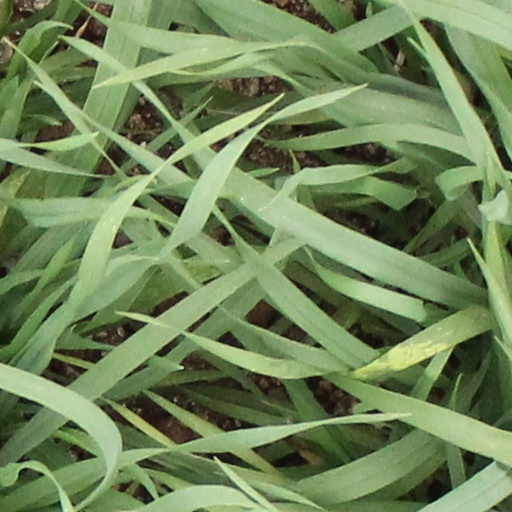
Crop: wheat